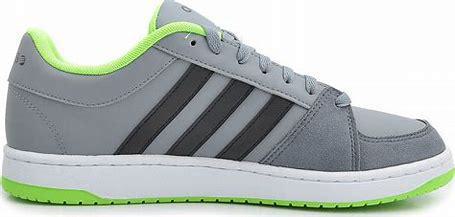
Brand: adidas
Model: neo Adidas NEO Hoops 2